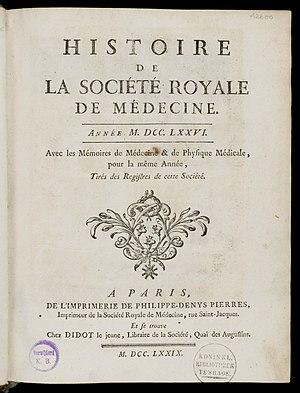
La Société royale de médecine est l'ancêtre de l'actuelle Société de médecine de Paris et est considérée comme la première agence d’État en matière de santé. Elle est fondée en 1778 et dissoute sous la Révolution française en 1793.